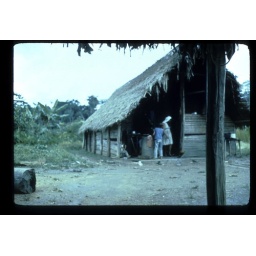
A thatched roof house in the jungle serves as a church on Sundays